Gordon Cooper

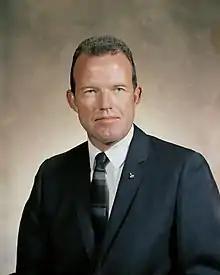
Cooper in 1964

Leroy Gordon Cooper Jr. (March 6, 1927 – October 4, 2004) was an American aerospace engineer, test pilot, United States Air Force pilot, and the youngest of the seven original astronauts in Project Mercury, the first human space program of the United States. Cooper learned to fly as a child, and after service in the United States Marine Corps during World War II, he was commissioned into the United States Air Force in 1949. After service as a fighter pilot, he qualified as a test pilot in 1956, and was selected as an astronaut in 1959.